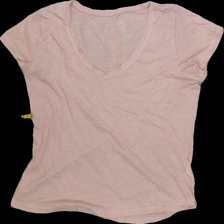
View: front
Type: T-shirt
Category: Ladies
Brand: Lindex
Colors: Pink
Material: 100%cotton
Pattern: Plain
Cut: Regular, V-collar
Size: M
Season: All
Trend: No trend
Stains: No
Price range: <50
Recommended usage: Export